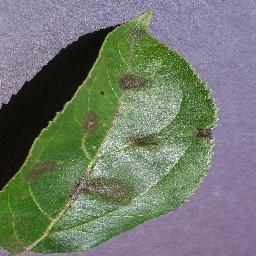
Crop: apple
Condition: scab